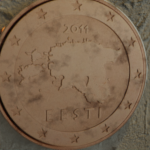
Coin value: 5cents
Country: et
Edition: standard